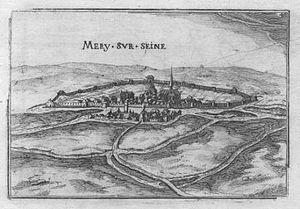
dans le document Gouvernement de champagne, des gravures qui étaient la possession de Davanne-Chappier avec comme notation 1499-1892, la vue n° 48 de la ville Mery sur Seine.
Méry-sur-Seine est une commune française, située dans le département de l'Aube en région Grand Est.